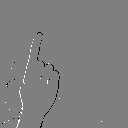
ASL letter: z